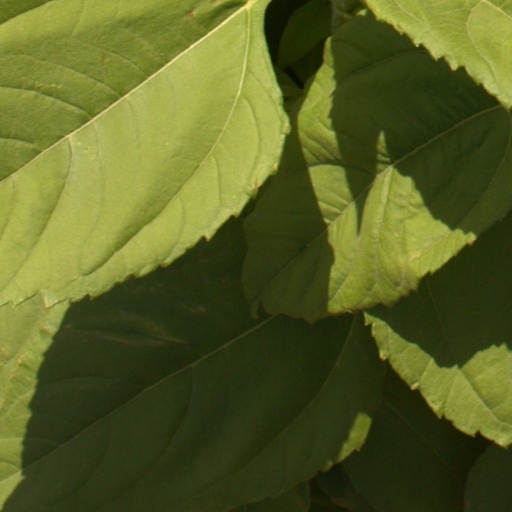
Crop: Jerusalem artichoke